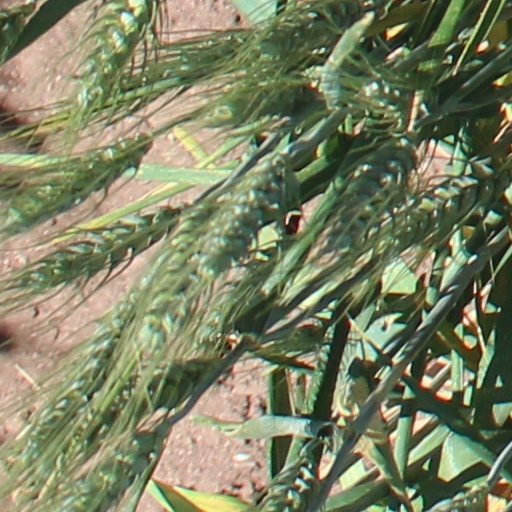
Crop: wheat